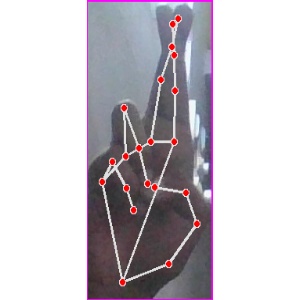
अक्षर: र